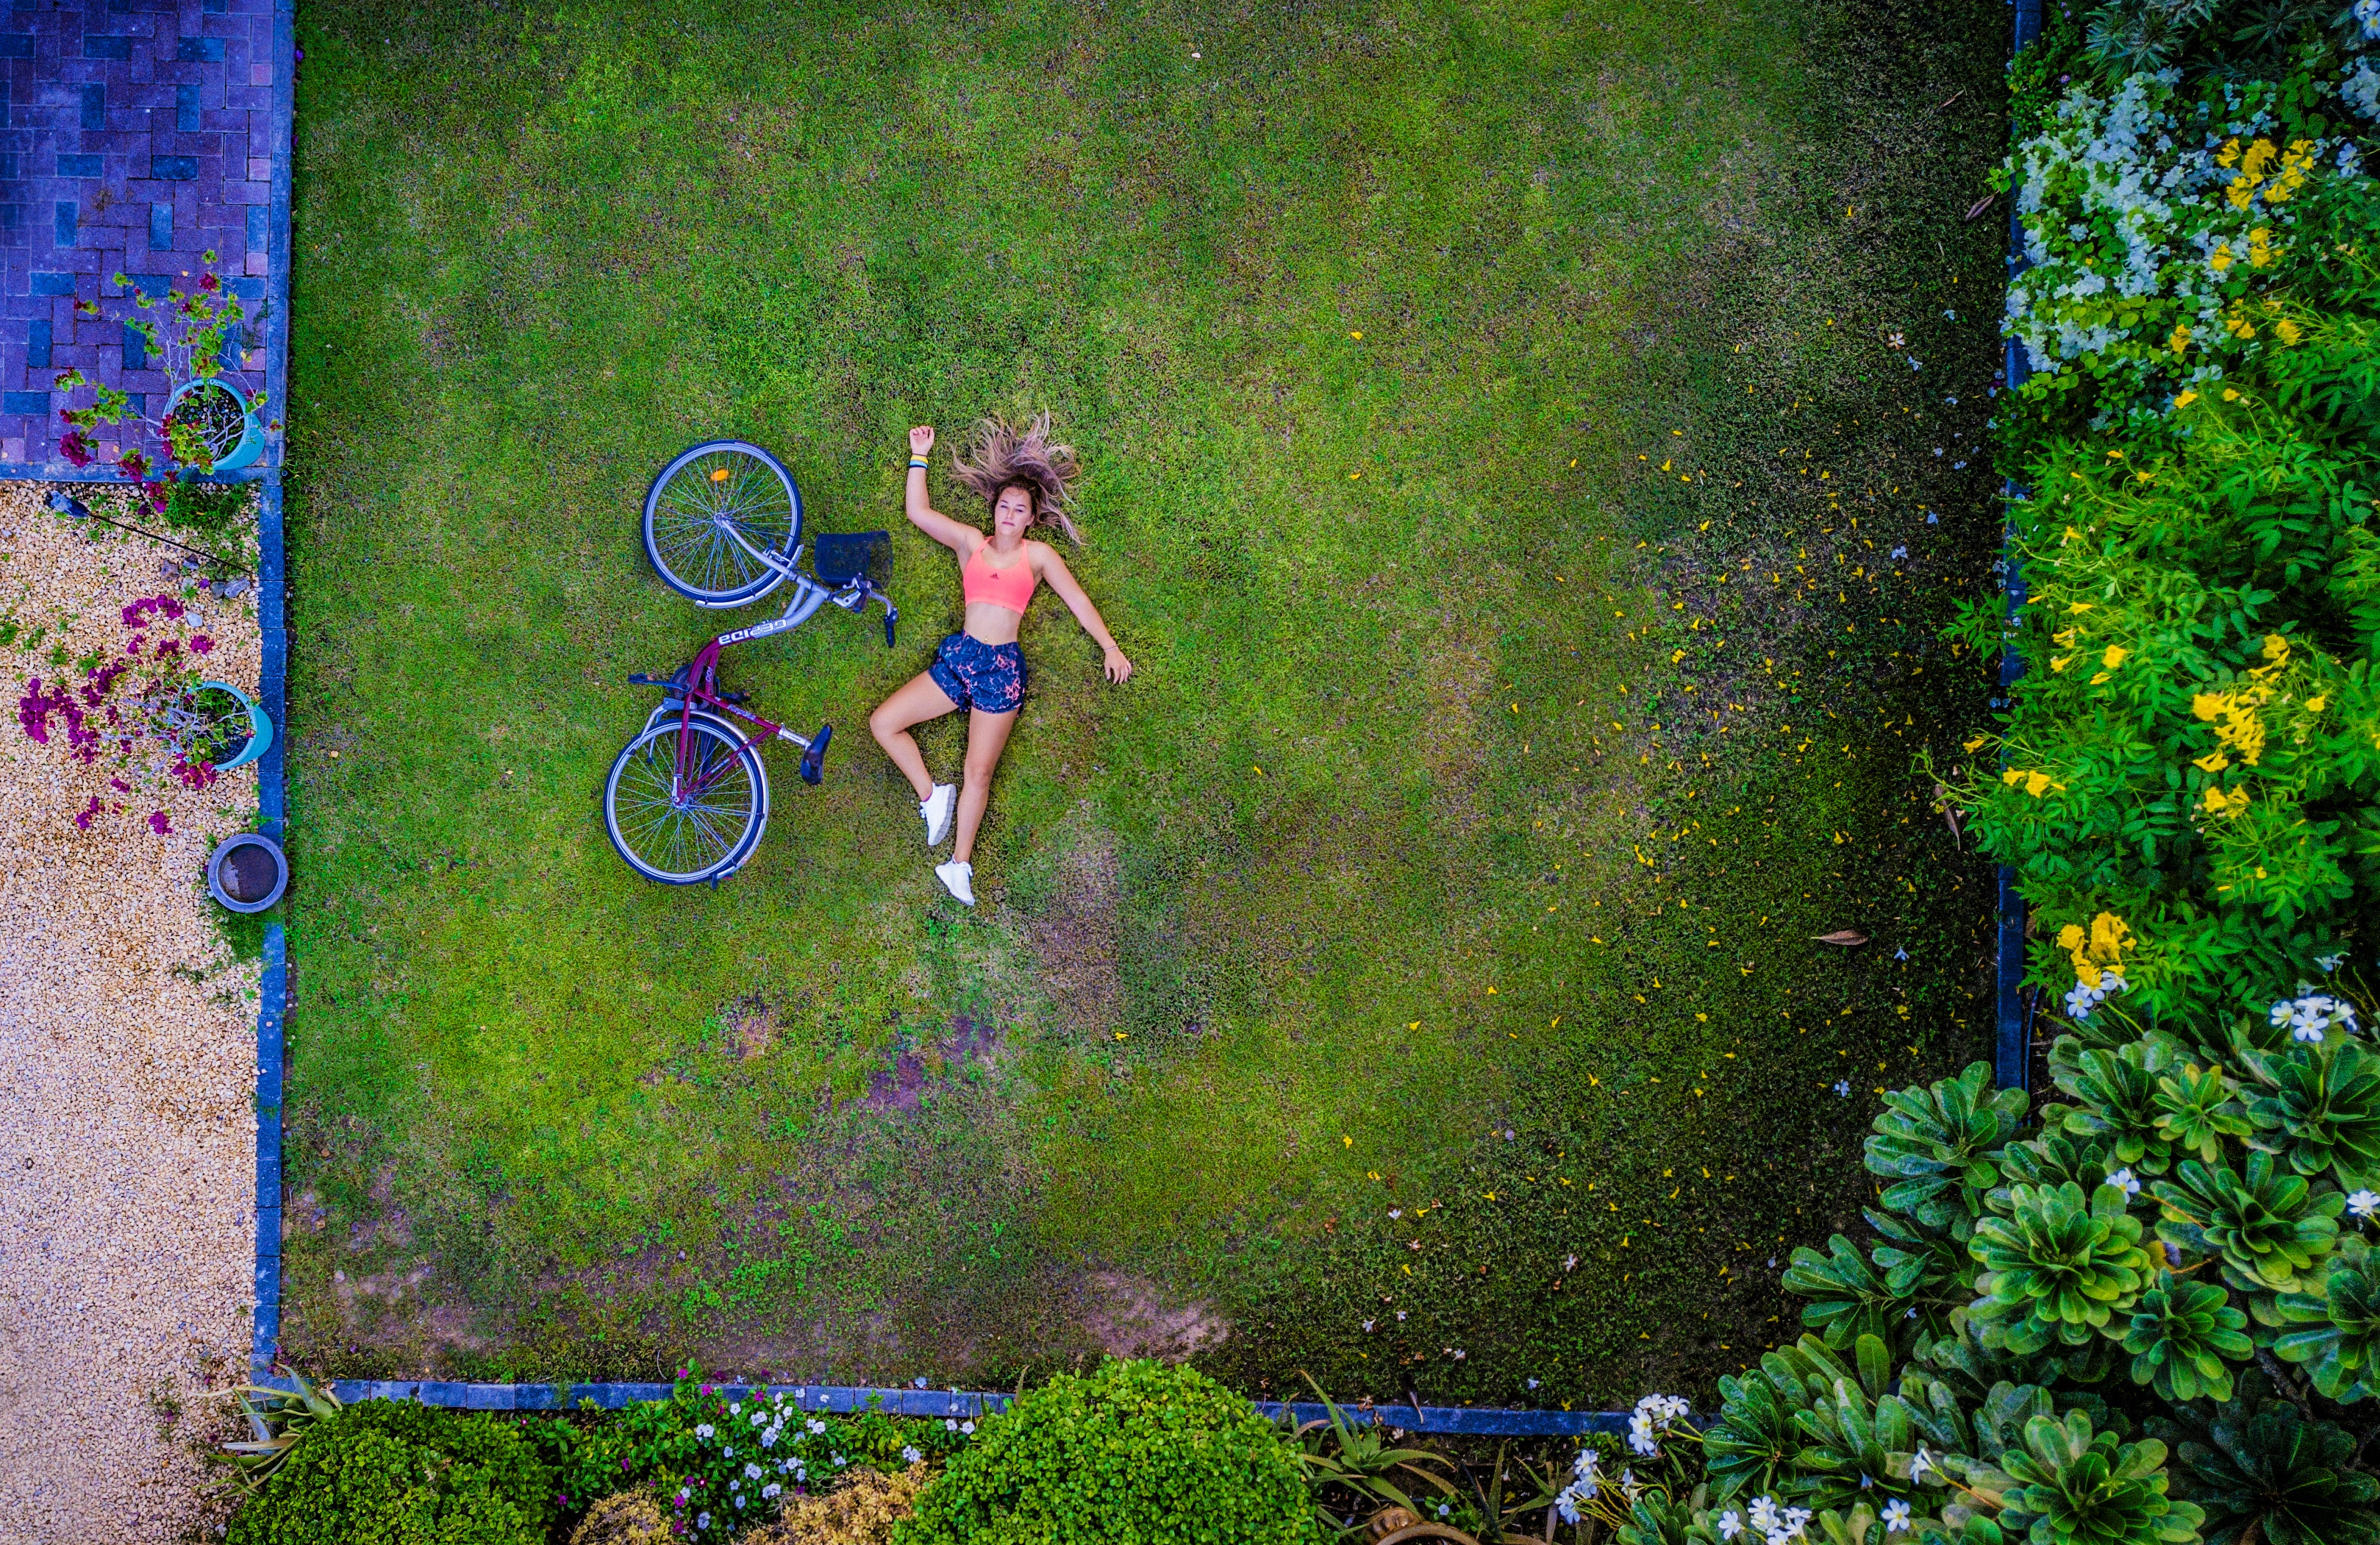
nature, green, grass, blue, natural environment, tree, wall, leaf, spring, summer, photography, plant, leisure, forest, shrub, meadow, landscape, garden, recreation, art, sunlight, lawn, vehicle, bicycle, painting, grassland